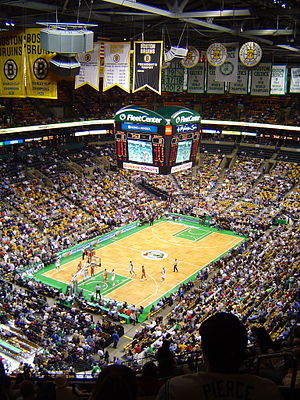
Boston / Sport
2004 Boston Celtics spiller på FleetCenter, som det hed før det skiftede navn til TD Garden
Boston er hovedstad i den amerikanske delstat Massachusetts og den største by i hele New England-området. I 2012 havde byen 636,000 indbyggere. Storboston med forstæder omfatter 4,5 millioner indbyggere. Boston er administrativt centrum i det amerikanske county Suffolk County.